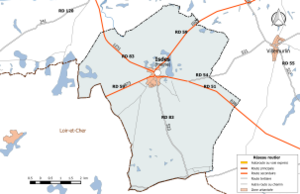
Carte du réseau routier de la commune de fr:Isdes.
Isdes est une commune française située dans le département du Loiret en région Centre-Val de Loire.